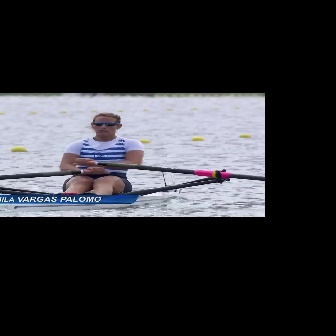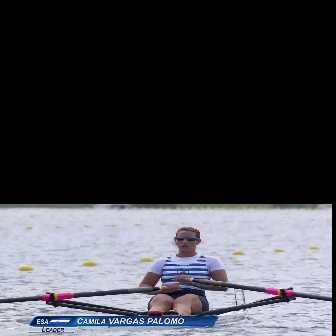
  Please identify the target specified by the bounding box [58,112,144,198] in the first image and locate it in the second image. Return the coordinates in [x_min,y_min,x_max,y_max] format.
Answer: [138,227,229,318]